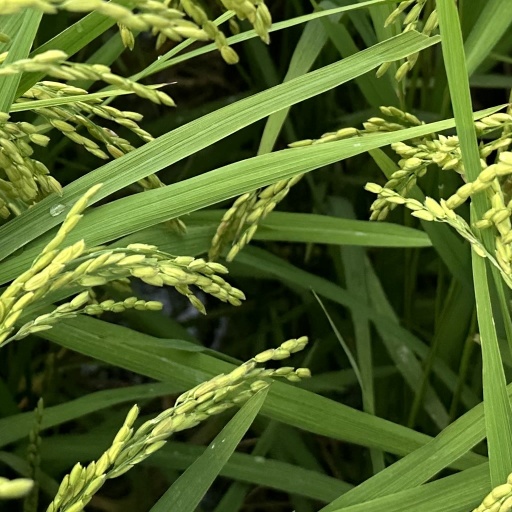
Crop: rice